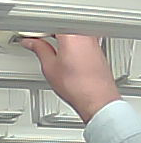
Product: heinz_mayo